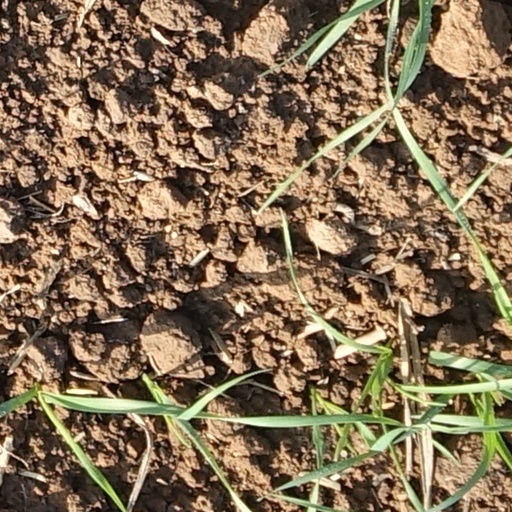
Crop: wheat